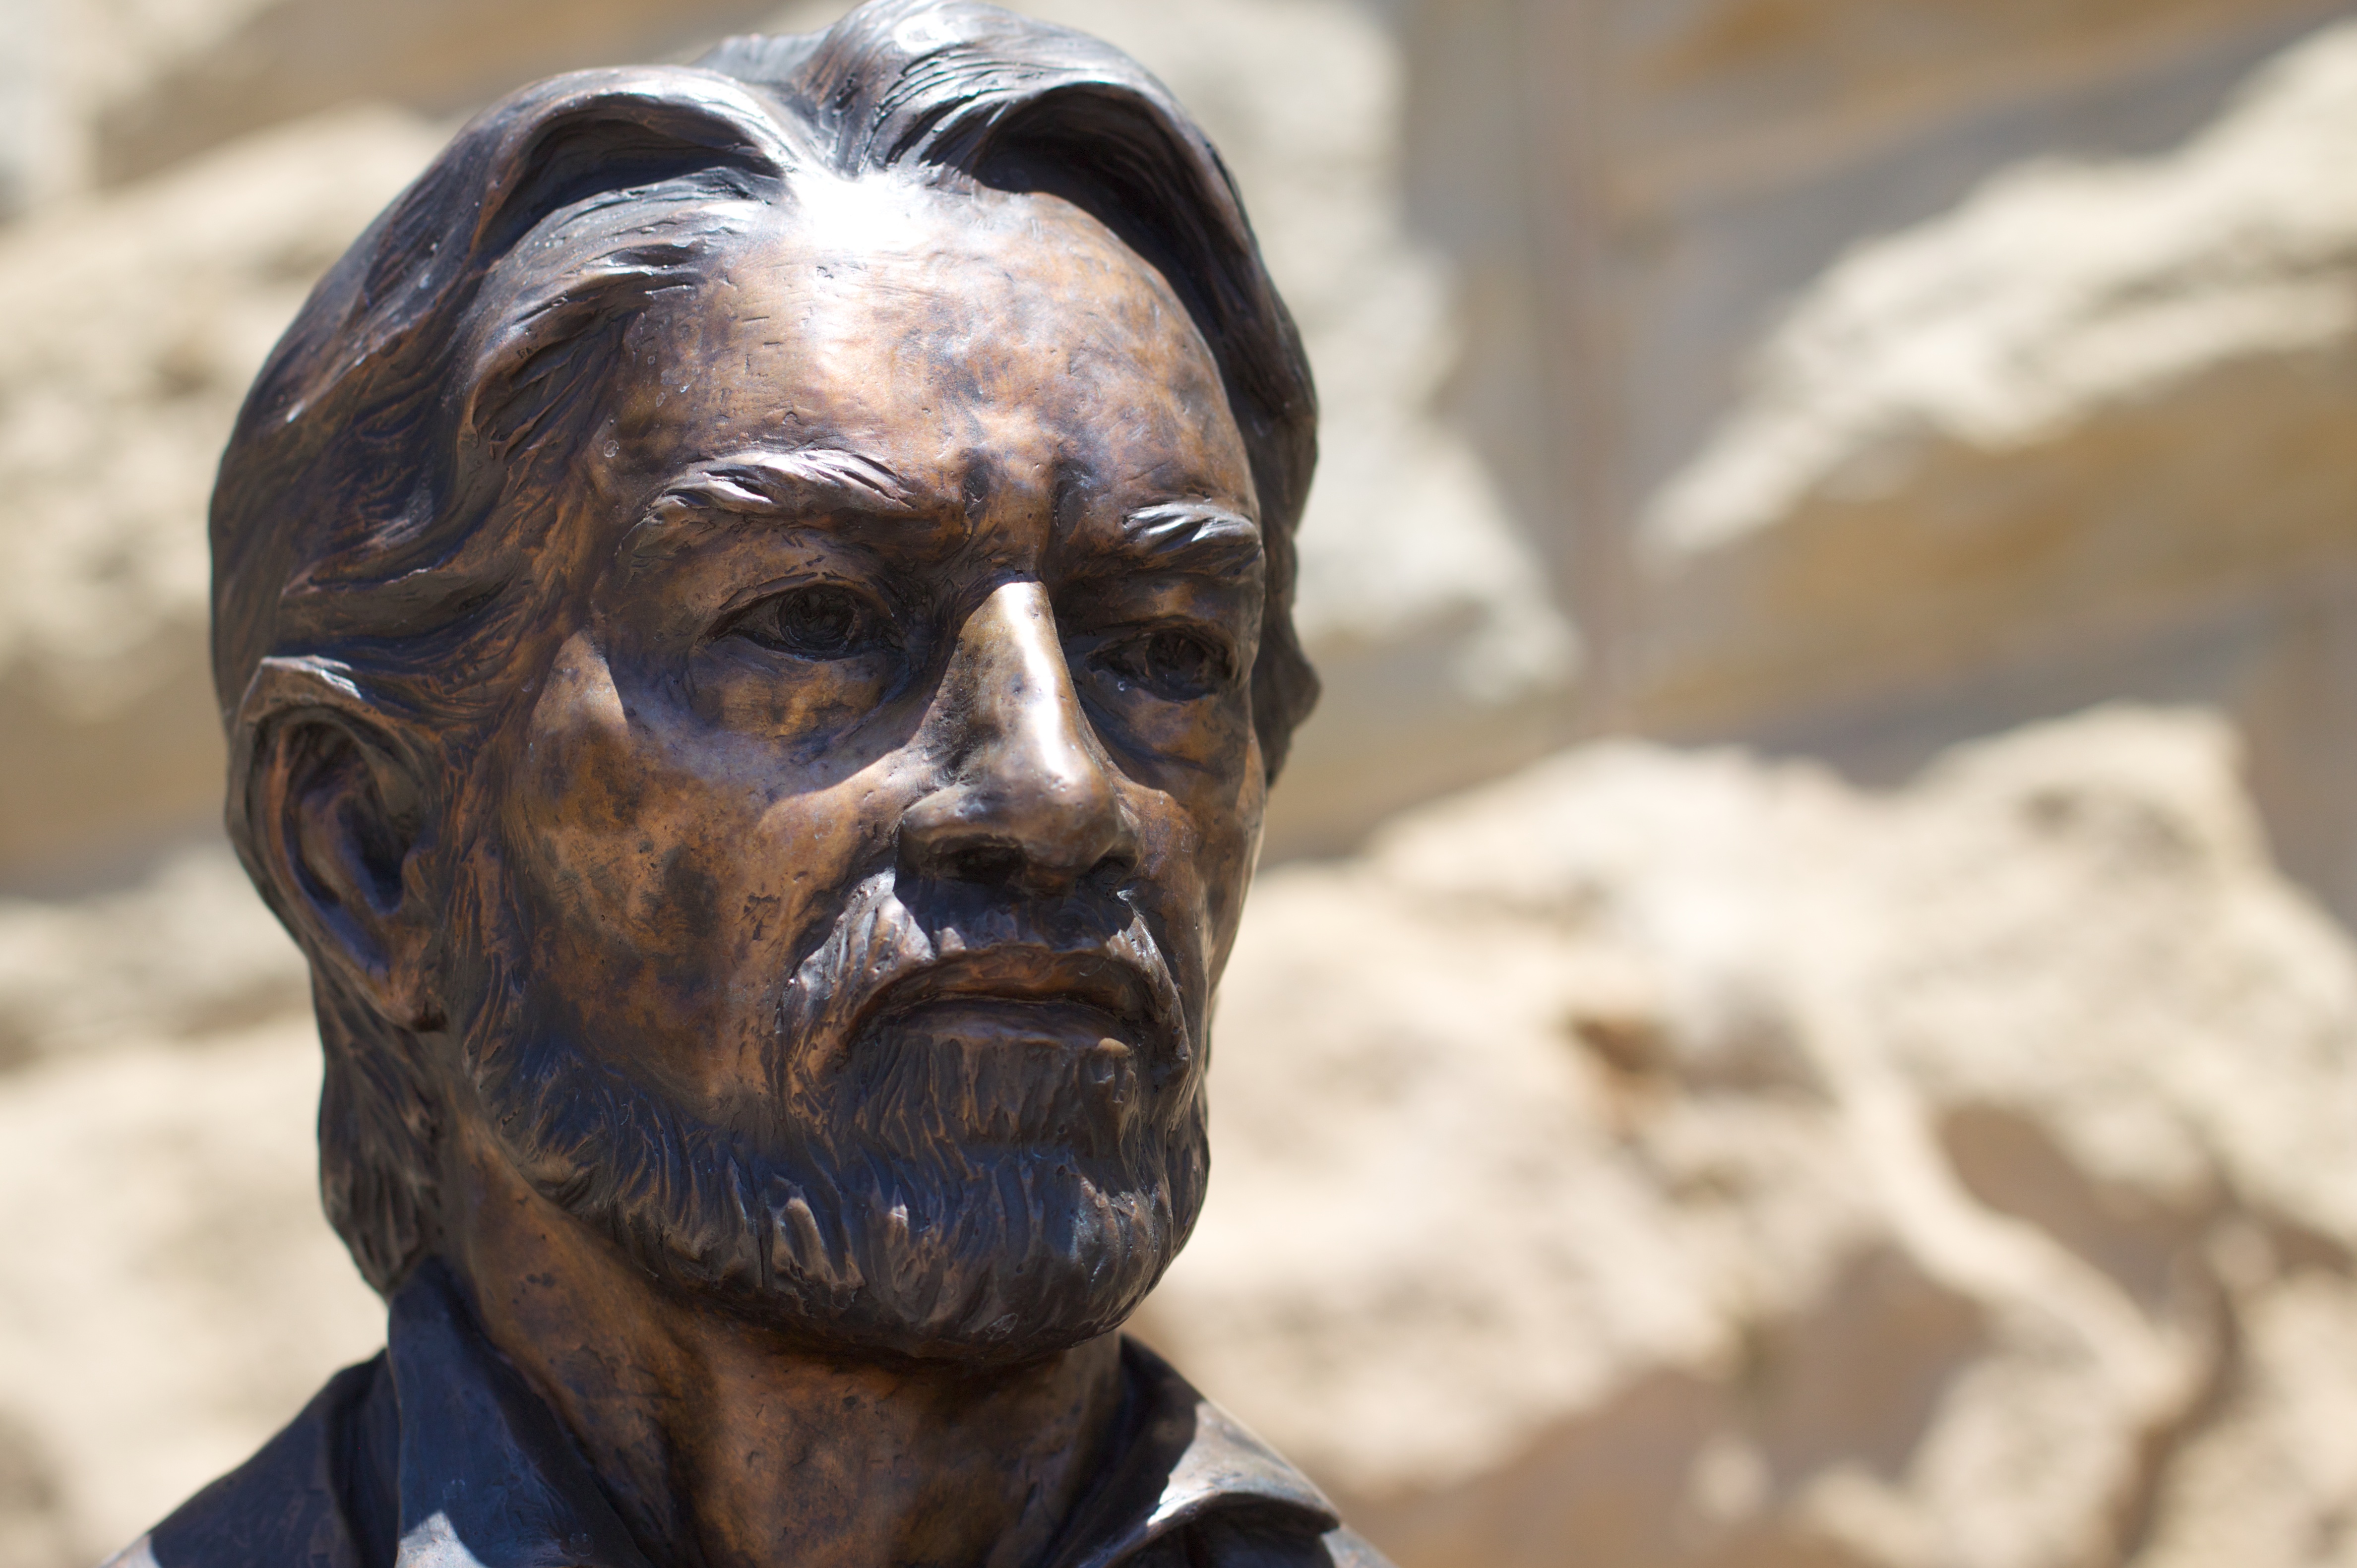
man, people, monument, statue, sculpture, art, temple, head, carving, 2010365, ancient history